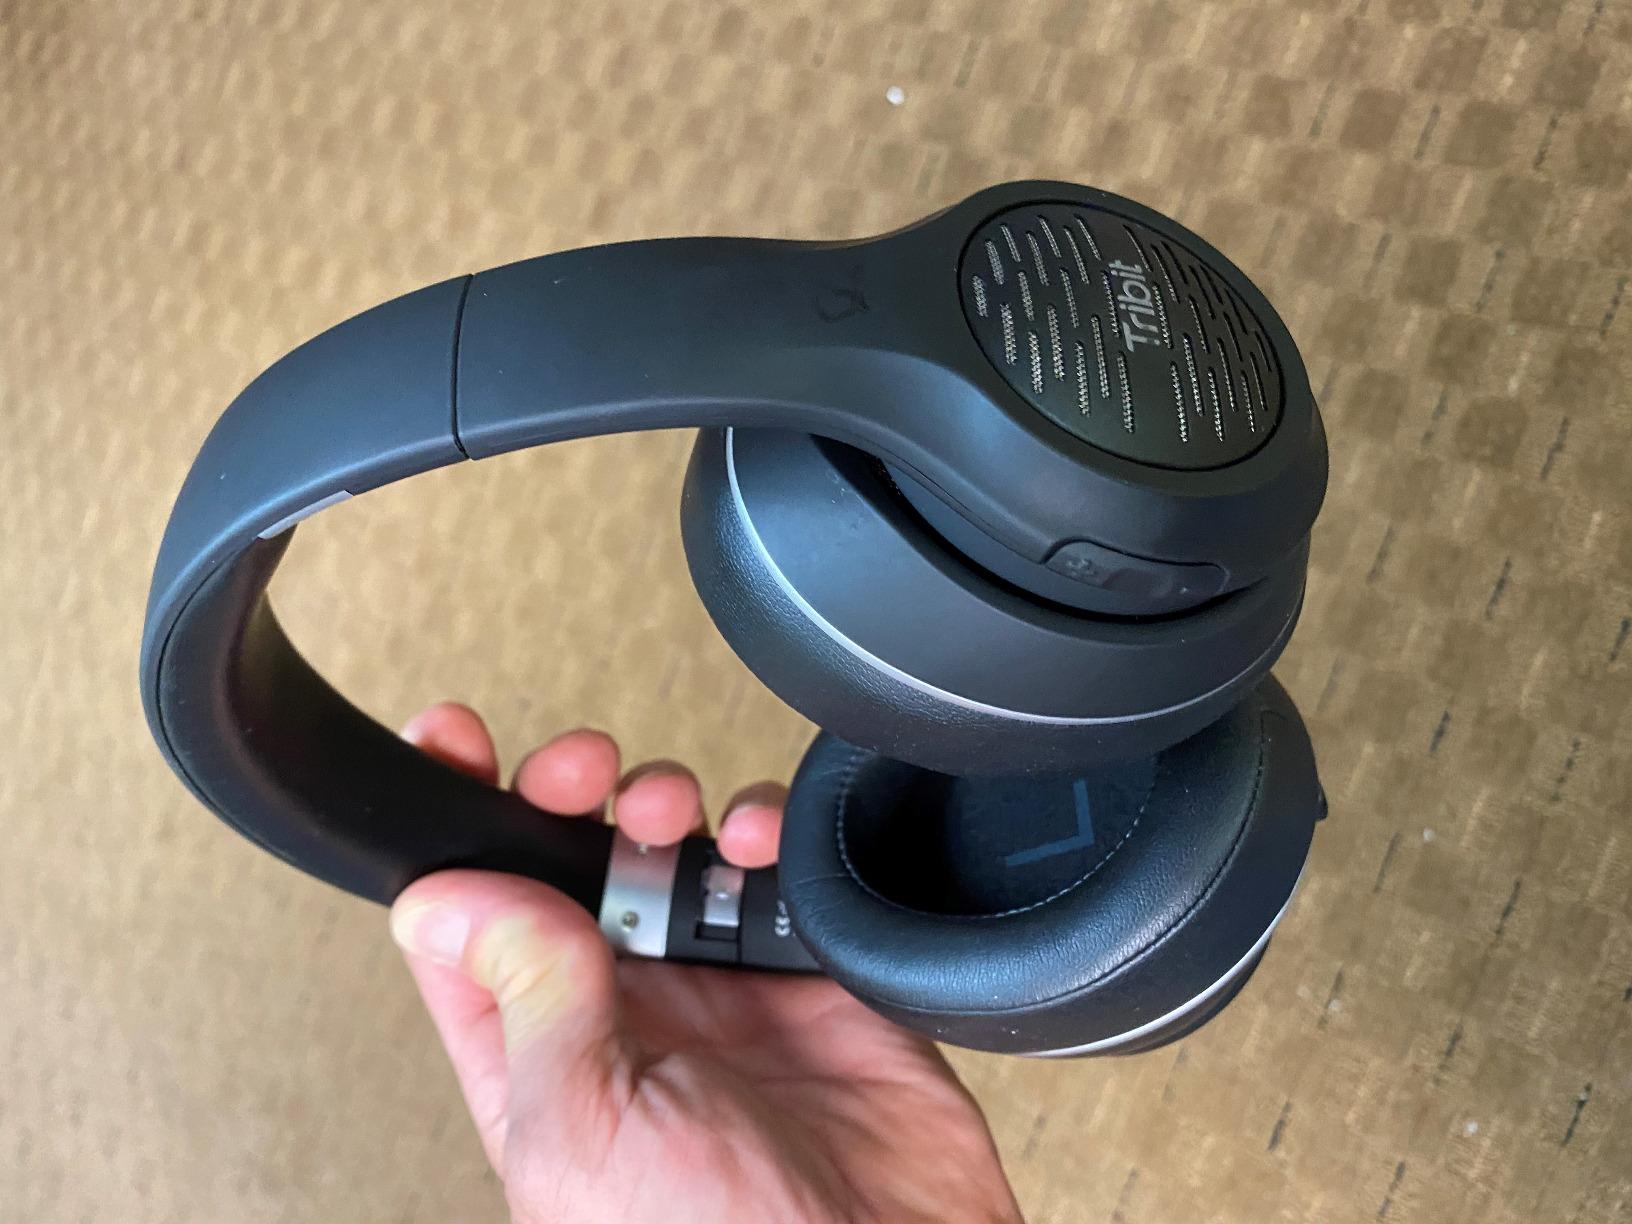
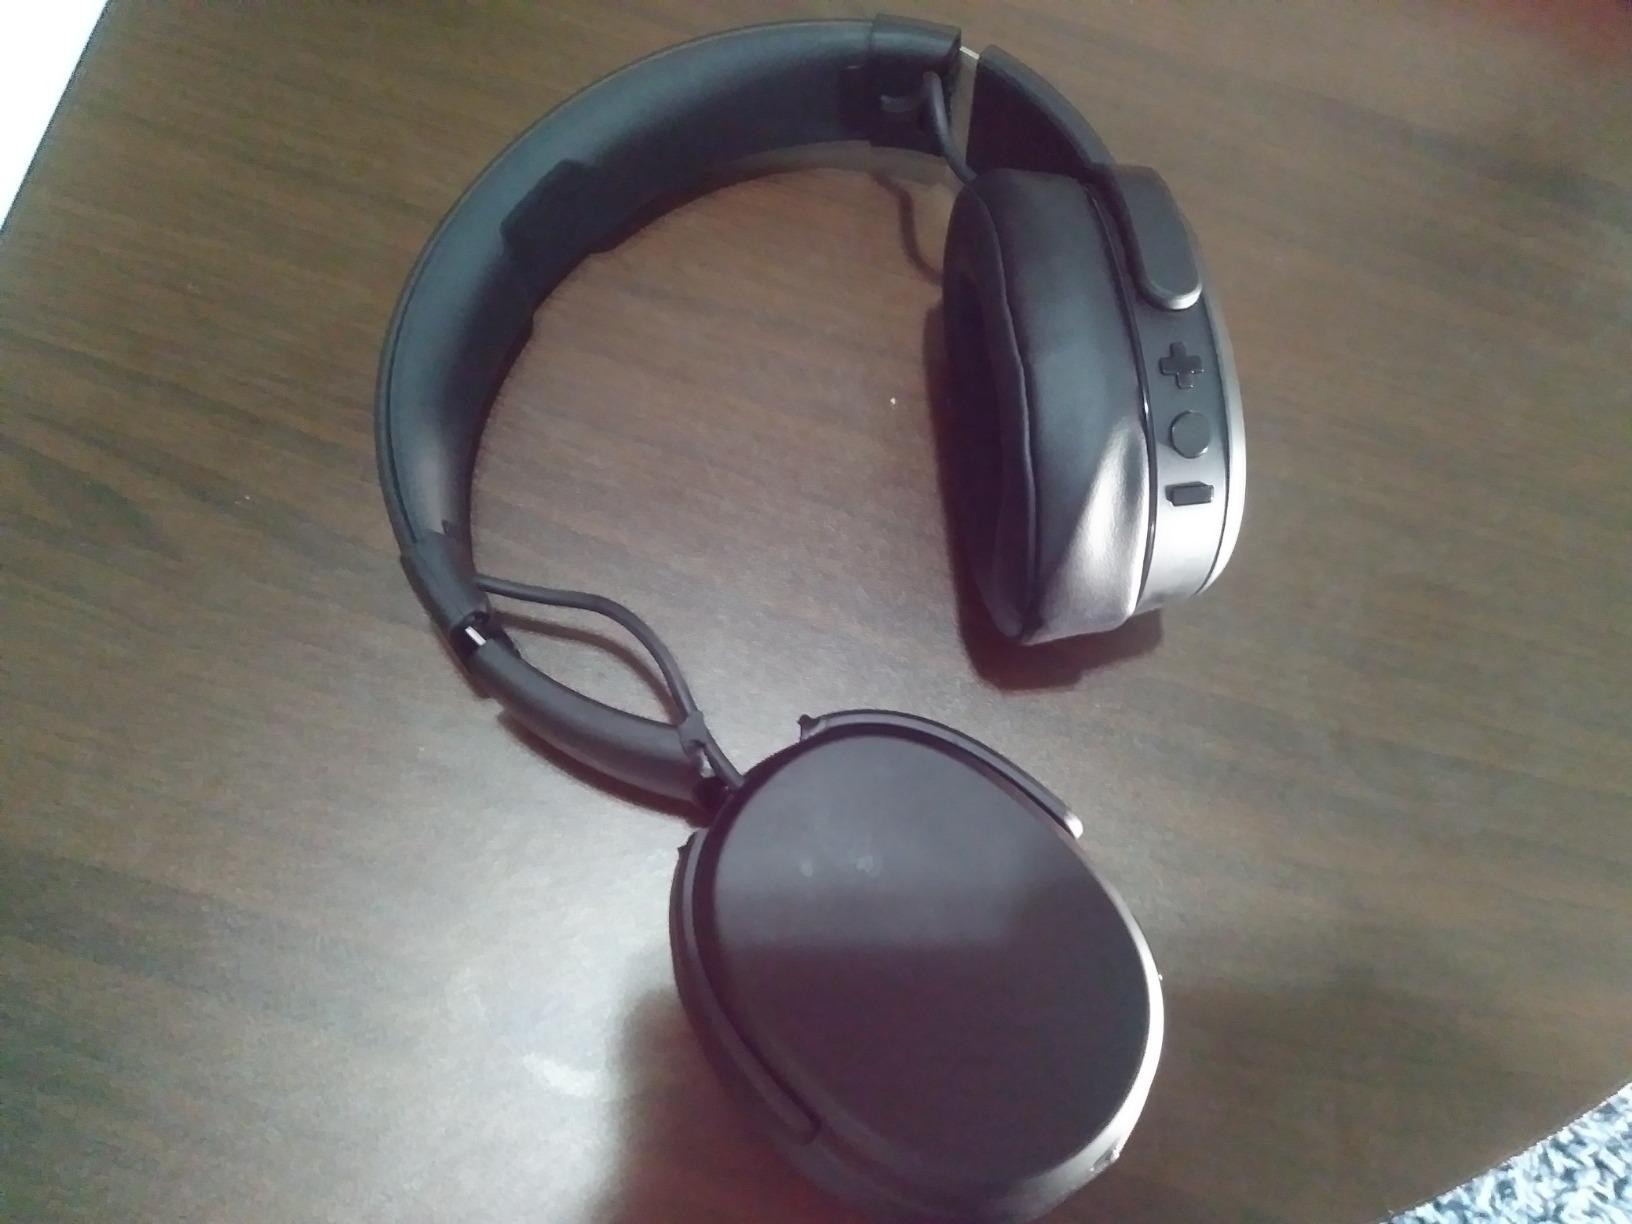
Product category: headphones
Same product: no